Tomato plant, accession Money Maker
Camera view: bottom (45 deg); turntable rotation: 180 degrees
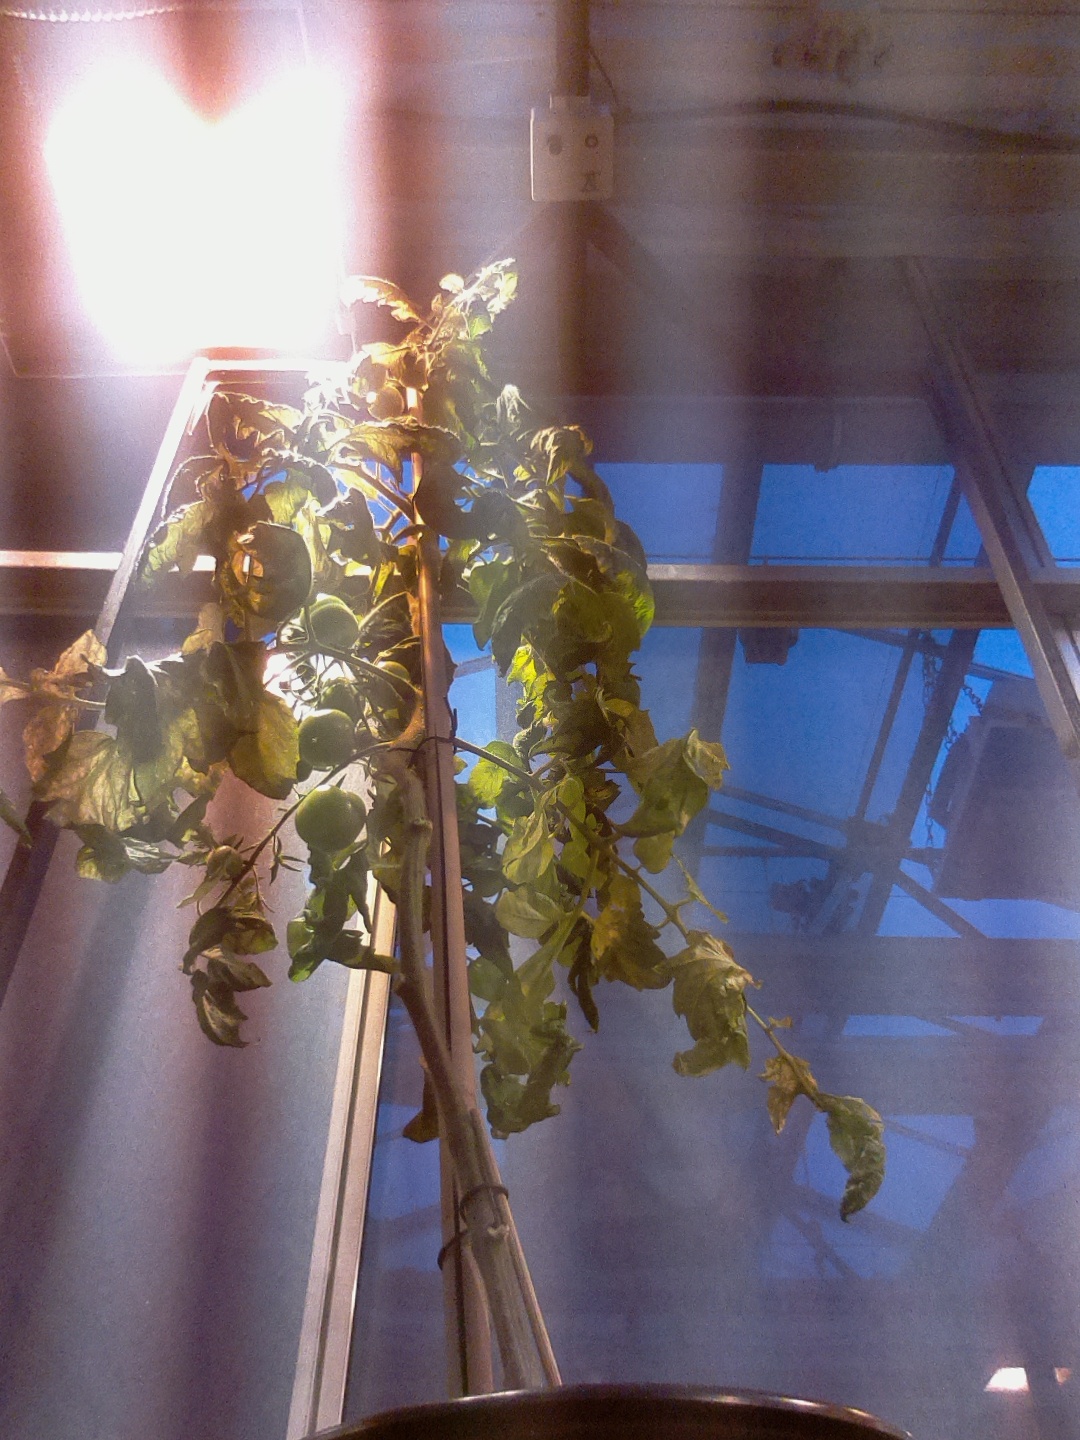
BBCH growth stage 74: 40%-50% of final fruit size